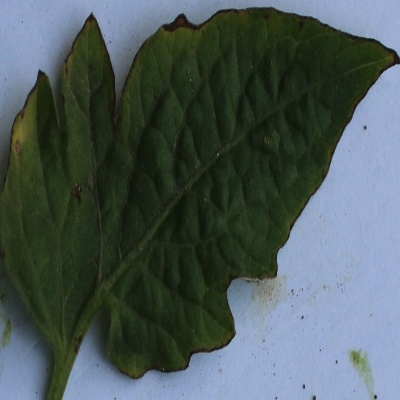
Crop: Tomato
Condition: septoria leaf spot